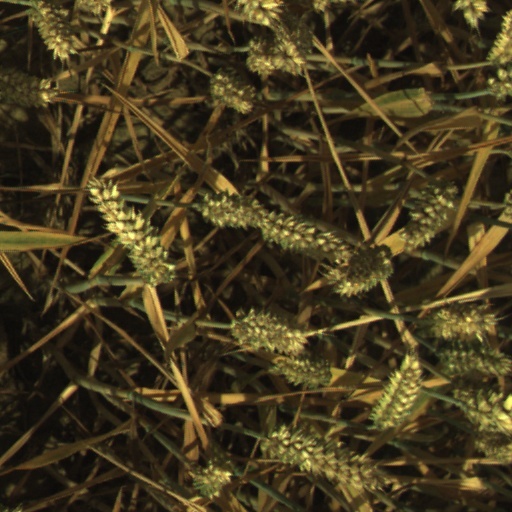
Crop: wheat